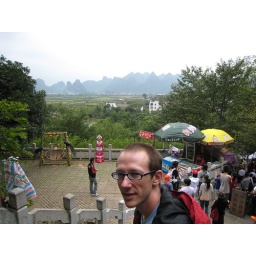
Taking in the scenary from the silver rock